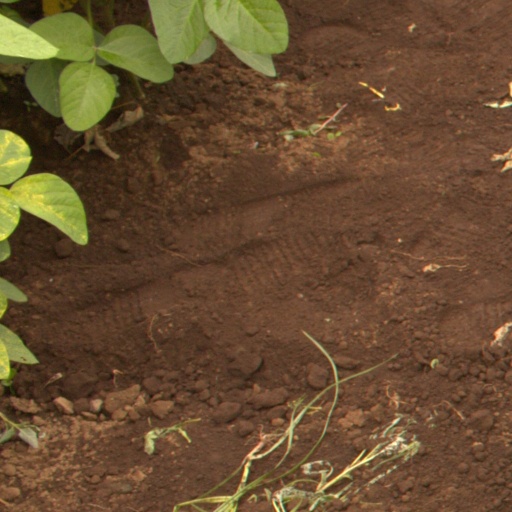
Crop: soybean